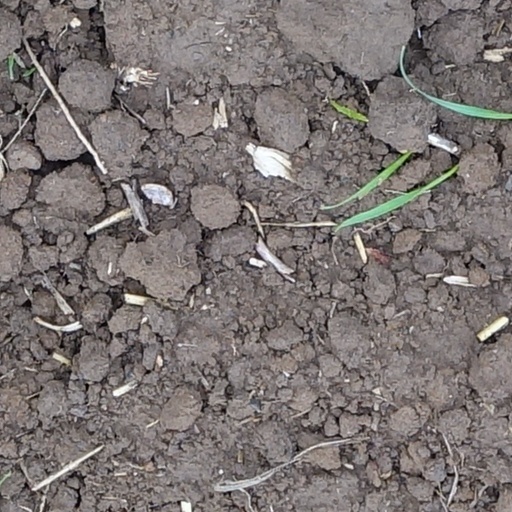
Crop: wheat